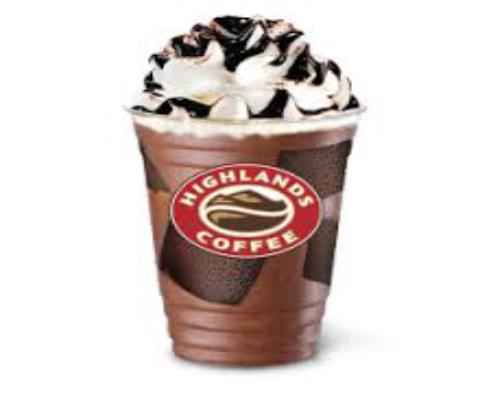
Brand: Highlands Coffee
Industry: Food